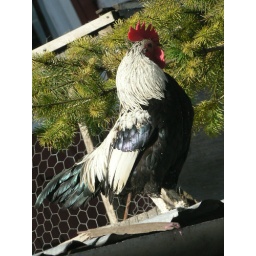
Look what I saw on the roof of a house in Castro